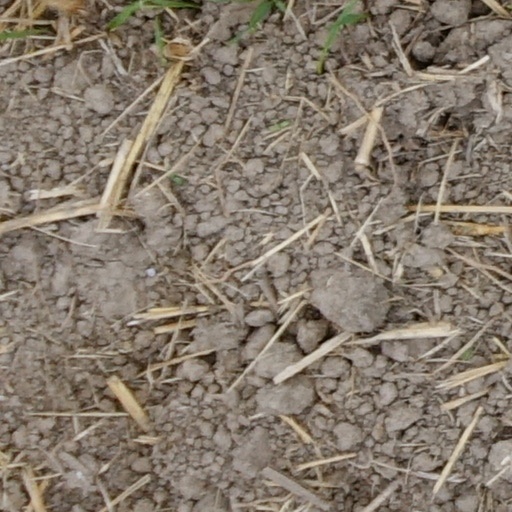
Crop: wheat